Ernst John von Freyend

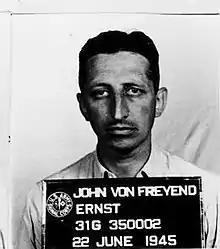
Freyend in 1945

Ernst John von Freyend (25 March 1909 – 24 March 1980) was a German "Oberkommando der Wehrmacht" officer who served during World War II as the adjutant to Field Marshal Wilhelm Keitel. He is notable for unwittingly helping to place the 20 July plot bomb that was intended to kill Adolf Hitler.